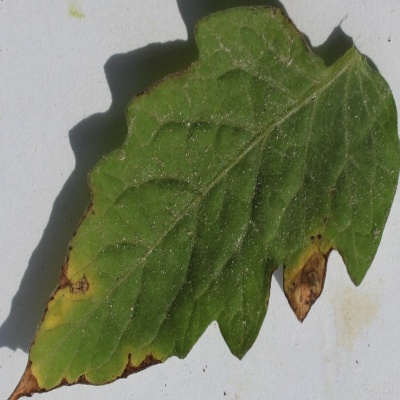
Crop: Tomato
Condition: leaf blight